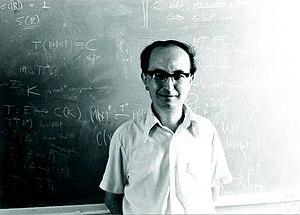
Isaac Namioka est un mathématicien japonais-américain qui a travaillé dans les domaines de la topologie générale et de l'analyse fonctionnelle. Il est professeur émérite de mathématiques à l'Université de Washington.